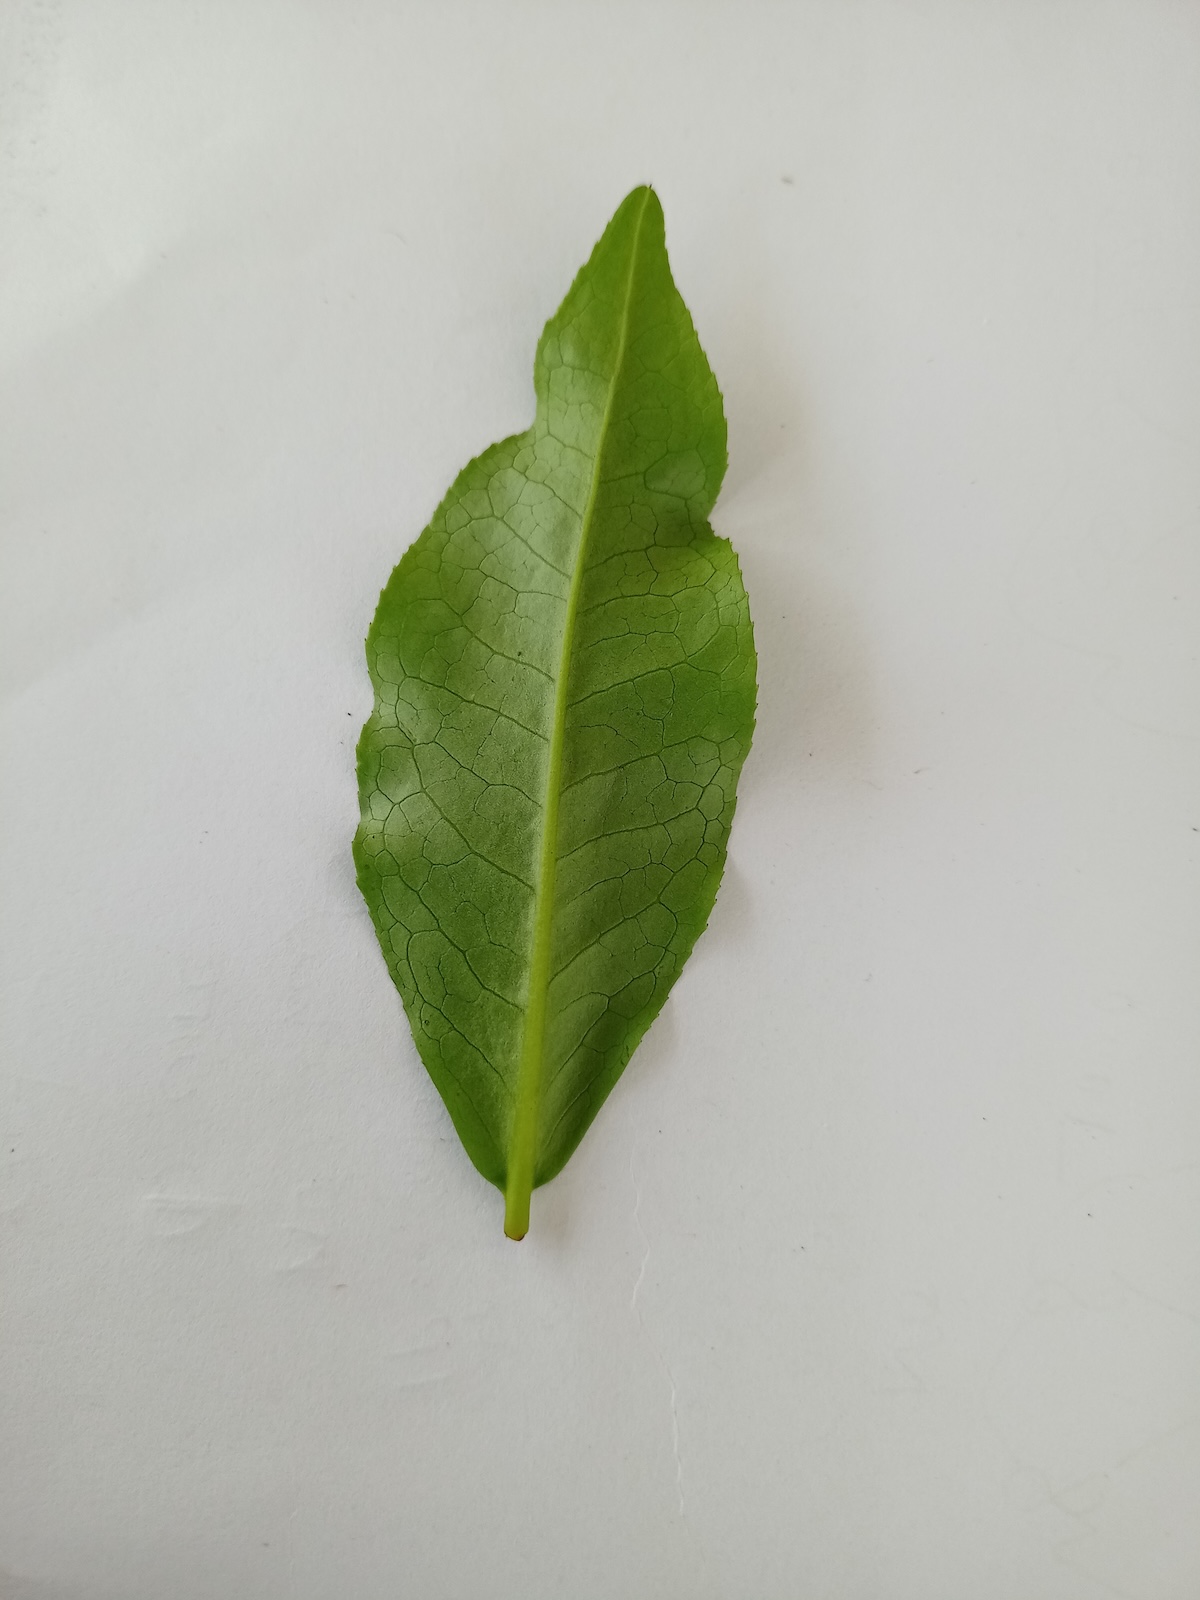
Label: Healthy leaf